Buttermilk

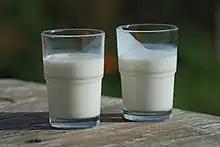
Milk (left) compared to buttermilk (right). Buttermilk is thicker and leaves a more visible residue on the glass.

Buttermilk is a fermented dairy drink. Traditionally, it was the liquid left behind after churning butter out of cultured cream. As most modern butter in Western countries is not made with cultured cream but uncultured sweet cream, most modern buttermilk in Western countries is cultured separately. It is common in warm climates, where unrefrigerated milk sours quickly.